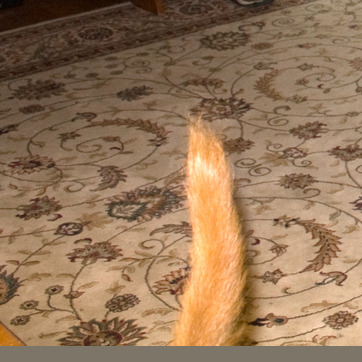
Material: carpet